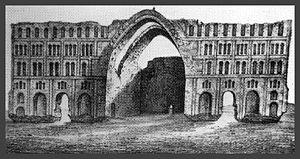
Ctésiphon est une ancienne ville parthe, située face à Séleucie du Tigre, sur la rive gauche du Tigre, à 30 km au sud-est de la ville actuelle de Bagdad, en Irak.
Le taq-e Kisra ou Taq Kasra est un monument perse sassanide en ruines situé aujourd'hui en Irak, à 35 kilomètres au sud-est de Bagdad. C'est le seul vestige visible de l'antique cité de Ctésiphon. Il a été construit par Chosroès, après une campagne contre les Byzantins en l'an 540.